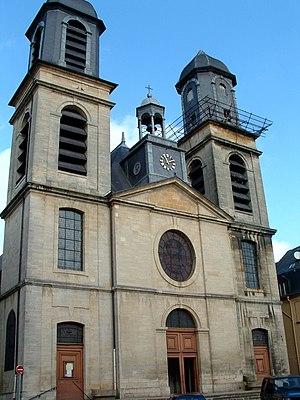
Sedan - Eglise Saint-Charles-Borromée - Façade
Le diocèse de Sedan ou diocèse des Ardennes ou diocèse du département des Ardennes est un diocèse de l'Eglise constitutionnelle. Il a été érigé en 1790 par la constitution civile du clergé. Il a été très éphémère puisque le concordat de 1801 l'a supprimé.
L'église Saint-Charles-Borromée de Sedan est une église construite autour de l'ancien Grand temple.
Cet article recense les monuments historiques des Ardennes, en France.